New York State Route 106

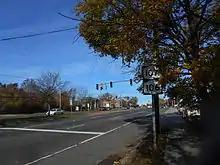
NY 106 and NY 107 northbound in Jericho

Immediately after becoming a divided highway, NY 106 bends to the northeast, intersecting with NY 24 (Hempstead Turnpike). After that, the route bends further to the northeast, crossing over the four-lane Wantagh State Parkway as North Newbridge Road. The two roadways parallel after the crossing, with NY 106 becomes a residential highway as it enters the town of Oyster Bay. After the crossing, the name change reverts to Newbridge Road, entering the Hicksville section of Oyster Bay. Just north of the local high school, NY 106 intersects with Old Country Road (CR 25) before entering downtown Hicksville. Through Hicksville, the route turns northwest, crossing under a Long Island Rail Road viaduct that contains the Hicksville station.